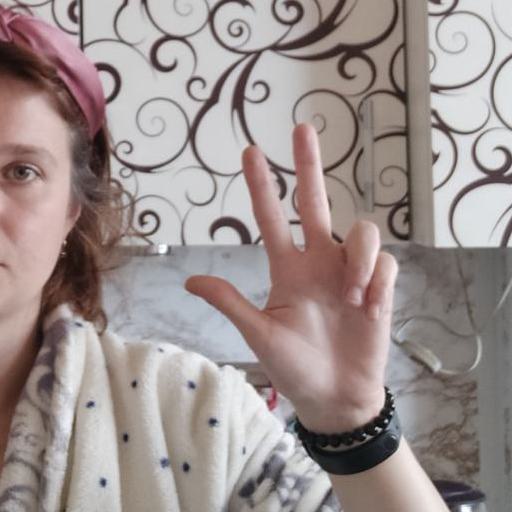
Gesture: three2